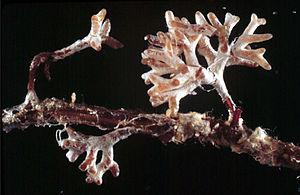
Les ectomycorhizes sont une forme de symbiose mycorhizienne entre certaines espèces de champignons et environ 10 % des espèces végétales vasculaires. Elles seraient apparues sur Terre il y a environ 150-220 millions d’années.
Le microbiote des plantes est le microbiote constitué de la communauté de micro-organismes bactériens et fongiques plus ou moins mutualistes ou symbiotiques, associée à la plupart des plantes :